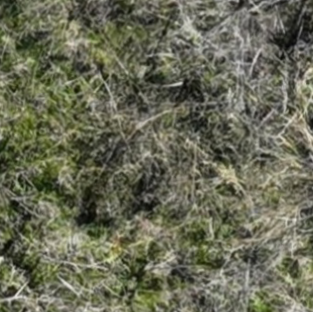
Month: october